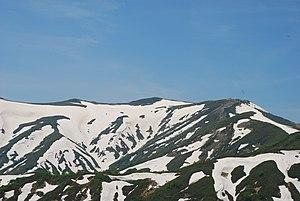
Le mont Iide est le principal sommet des monts Iide qui s'élève dans un corridor formé par la préfecture de Fukushima entre celles de Niigata et Yamagata au Japon.